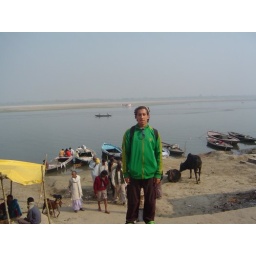
Me in front of the Ganges river with some cows and boats on the back.